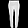
Label: Trouser